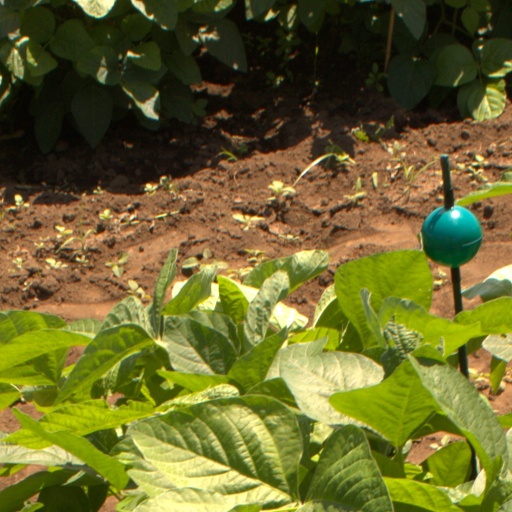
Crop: soybean